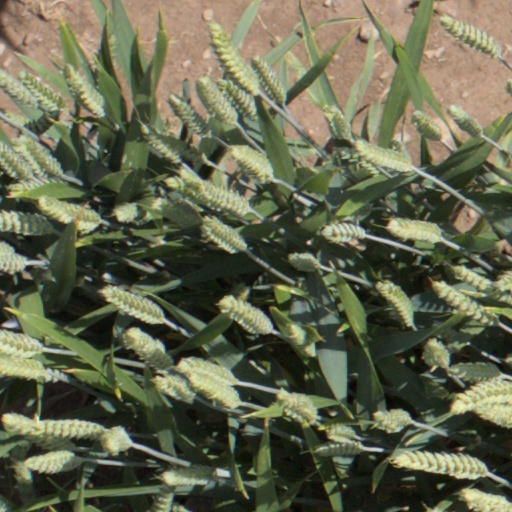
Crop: wheat